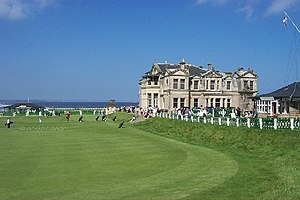
St Andrews / Sport og fritid
The Old Course i St Andrews.
St Andrews er en universitetsby og tidligere kongelig fristad på østkysten af Fife i Skotland. Byen er navngivet efter apostlen Andreas og har 16.680 indbyggere, hvilket gør byen til den femtestørte bebyggelse i Fife.